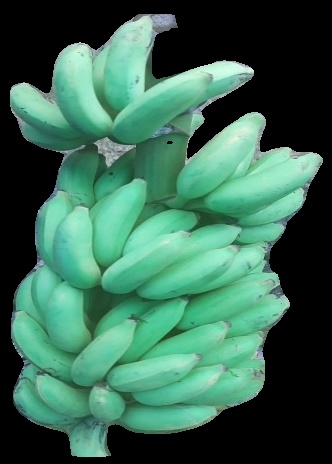
Variety: elakki-bale
Grade: grade2